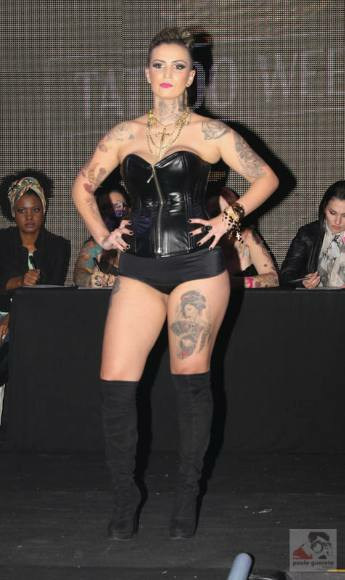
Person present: Yes